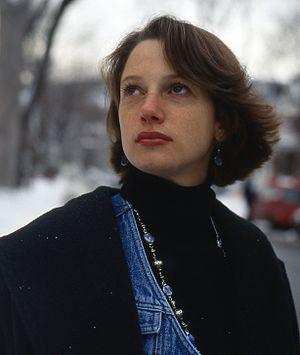
Heidi Hollinger est une photographe canadienne qui s'est fait connaître par la réalisation de portraits de l'intelligentsia eltsinienne sous des angles originaux.